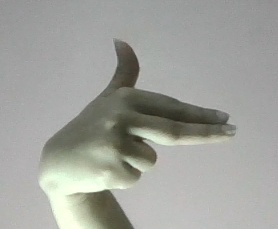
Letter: ghain